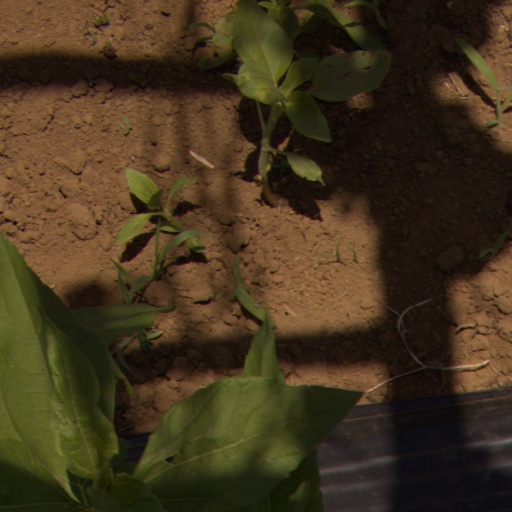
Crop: Jerusalem artichoke